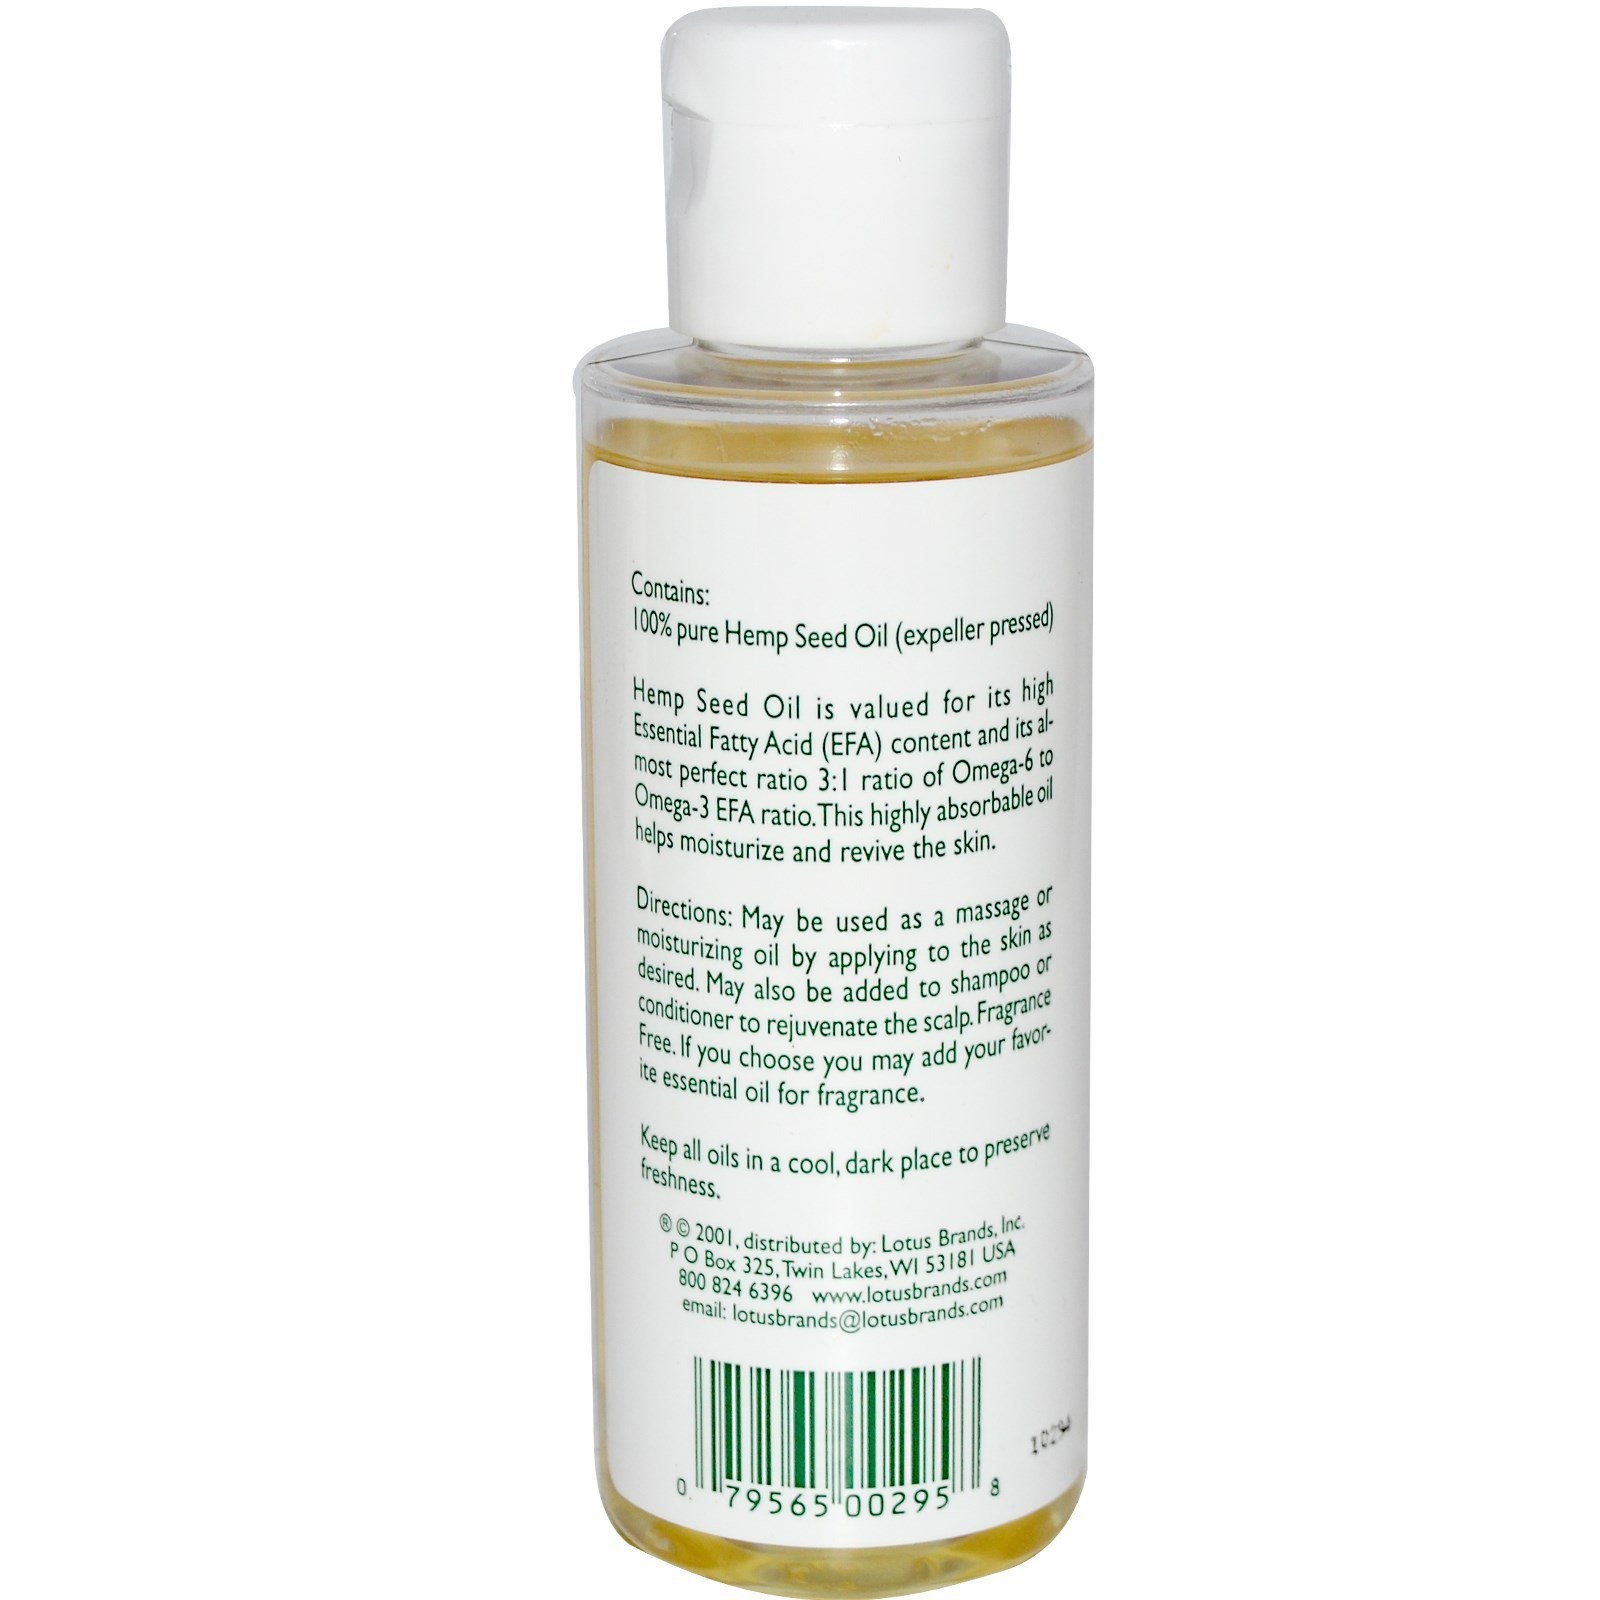
Item Name: Carrier Oil Sweet Almond Nature's Alchemy 4 oz Oil
Bullet Point: Nature's Alchemy
Value: 4.0
Unit: Fl Oz

Price: 10.27